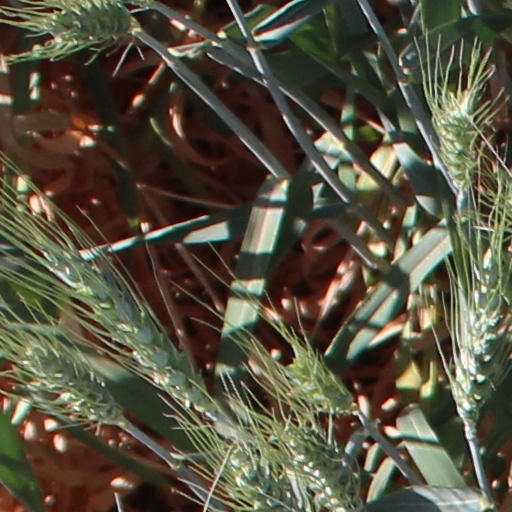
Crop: wheat